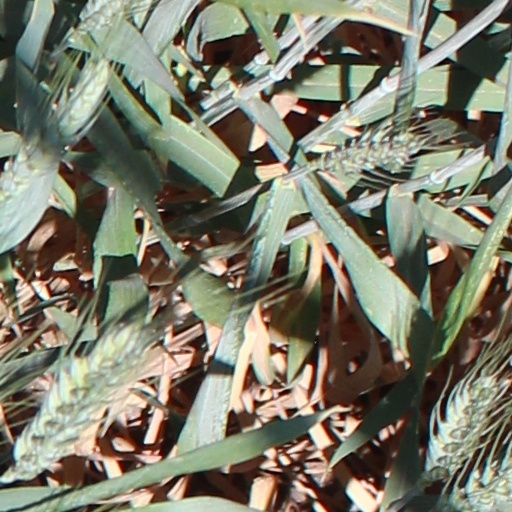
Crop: wheat